Russell Ebert

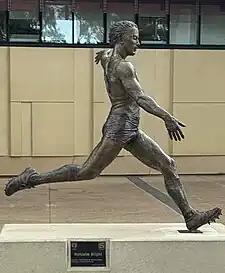
Ebert joined fellow South Australian Malcolm Blight at North Melbourne for the 1979 VFL season.

In 1968, Eric Freeman, Port Adelaide's full-forward, was selected to play for the Australian cricket team for the upcoming Ashes series. The absence of Freeman provided Ebert the opportunity, as an 18-year-old, to claim the full-forward position in the team. Ebert made his debut in the first round of the 1968 SANFL season against Glenelg on Alberton Oval. Ebert remained in Waikerie during 1968, driving back and forth between the Riverland and Adelaide for training and match day. During that season, Ebert kicked six goals in a game against both North Adelaide and Sturt. He played all but one senior game for Port Adelaide in his first season. In his first season of league football, Ebert benefited from experienced Port Adelaide premiership players such as John Cahill, Trevor Obst, Peter Obst, Ronald Elleway and Eric Freeman after his return from playing test cricket in England. In Ebert's first season with Port Adelaide the club qualified for the 1968 SANFL Grand Final against Sturt, reigning premiers for the past two seasons. Sturt won the match by 27 points. At the end of year Ebert was the recipient of Port Adelaide's leading goal-kicker award in his debut season after kicking 44 goals. He was also awarded the club's best first year player award.